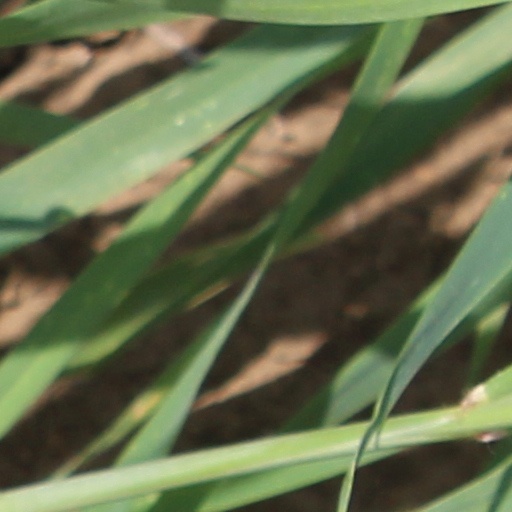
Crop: wheat